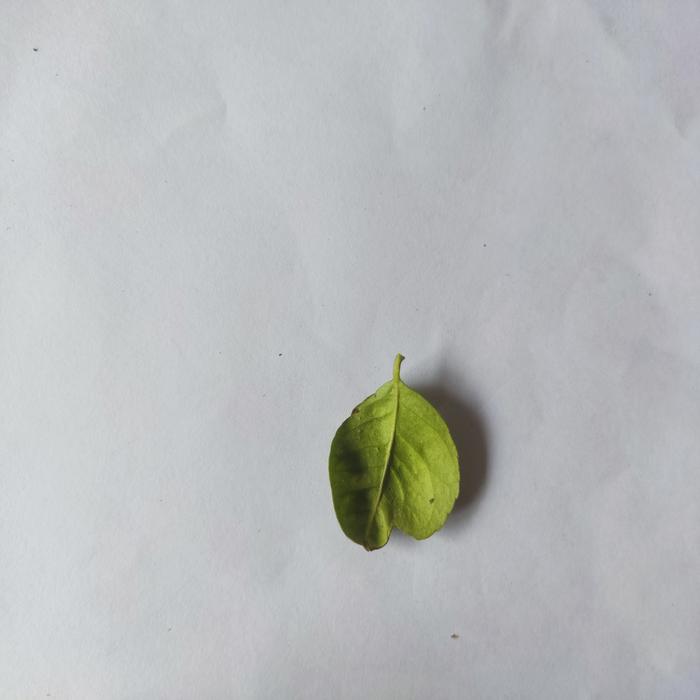
Crop: Lemon
Leaf condition: Leaf_Curl